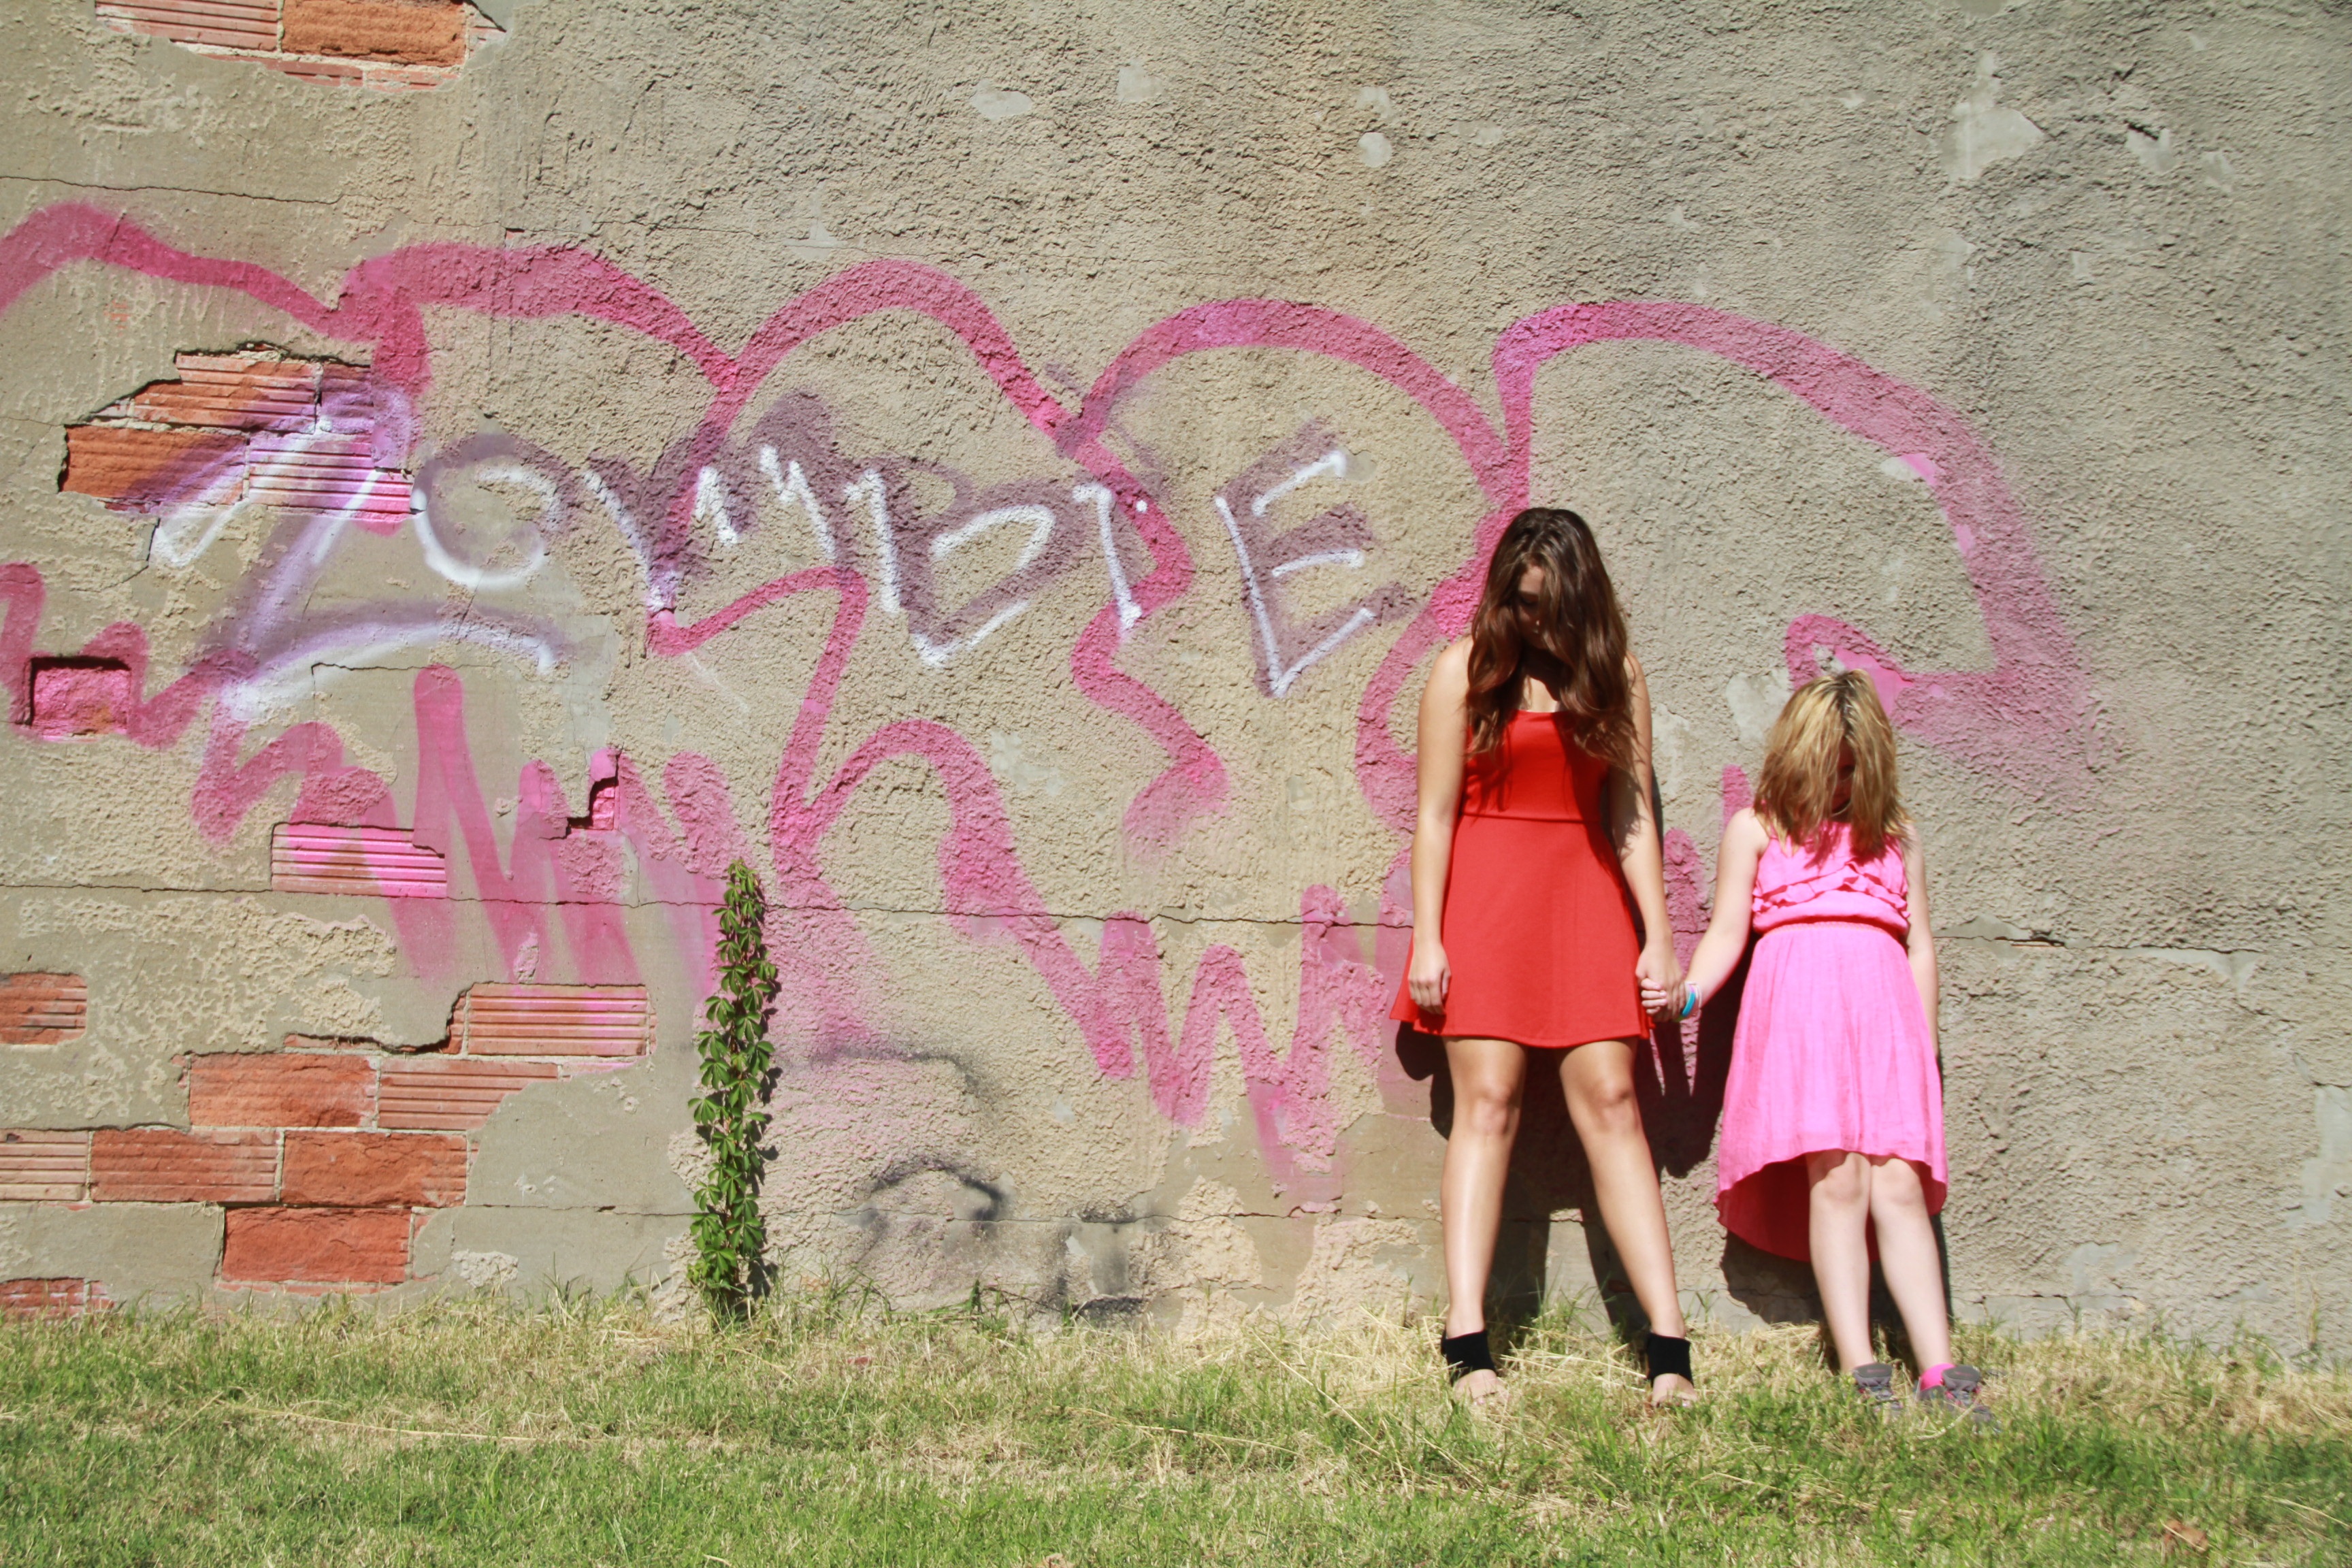
people, spooky, photo, dark, female, color, paint, grunge, dead, pink, graffiti, art, scary, fear, zombie, creepy, fantasy, horror, character, evil, possessed